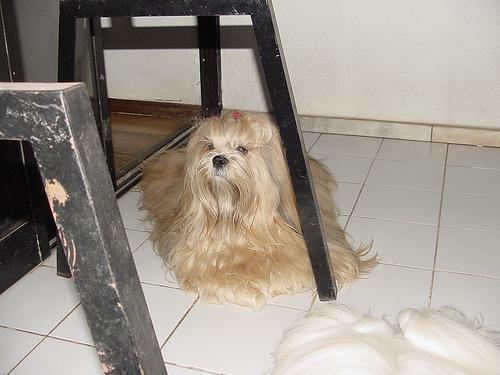
Lhasa